Gray's Inn

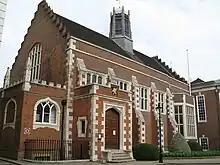
Gray's Inn Hall, London WC1

The Caroline period saw a decline in prosperity for Gray's Inn. Although there were many notable members of the Inn, both legal (Sir Dudley Digges, Thomas Bedingfield and Francis Bacon, for example) and non-legal (including William Juxon, the Archbishop of Canterbury), the list could not compare to that of the Elizabethan period. Following the English Restoration, admissions fell to an average of 57 a year.